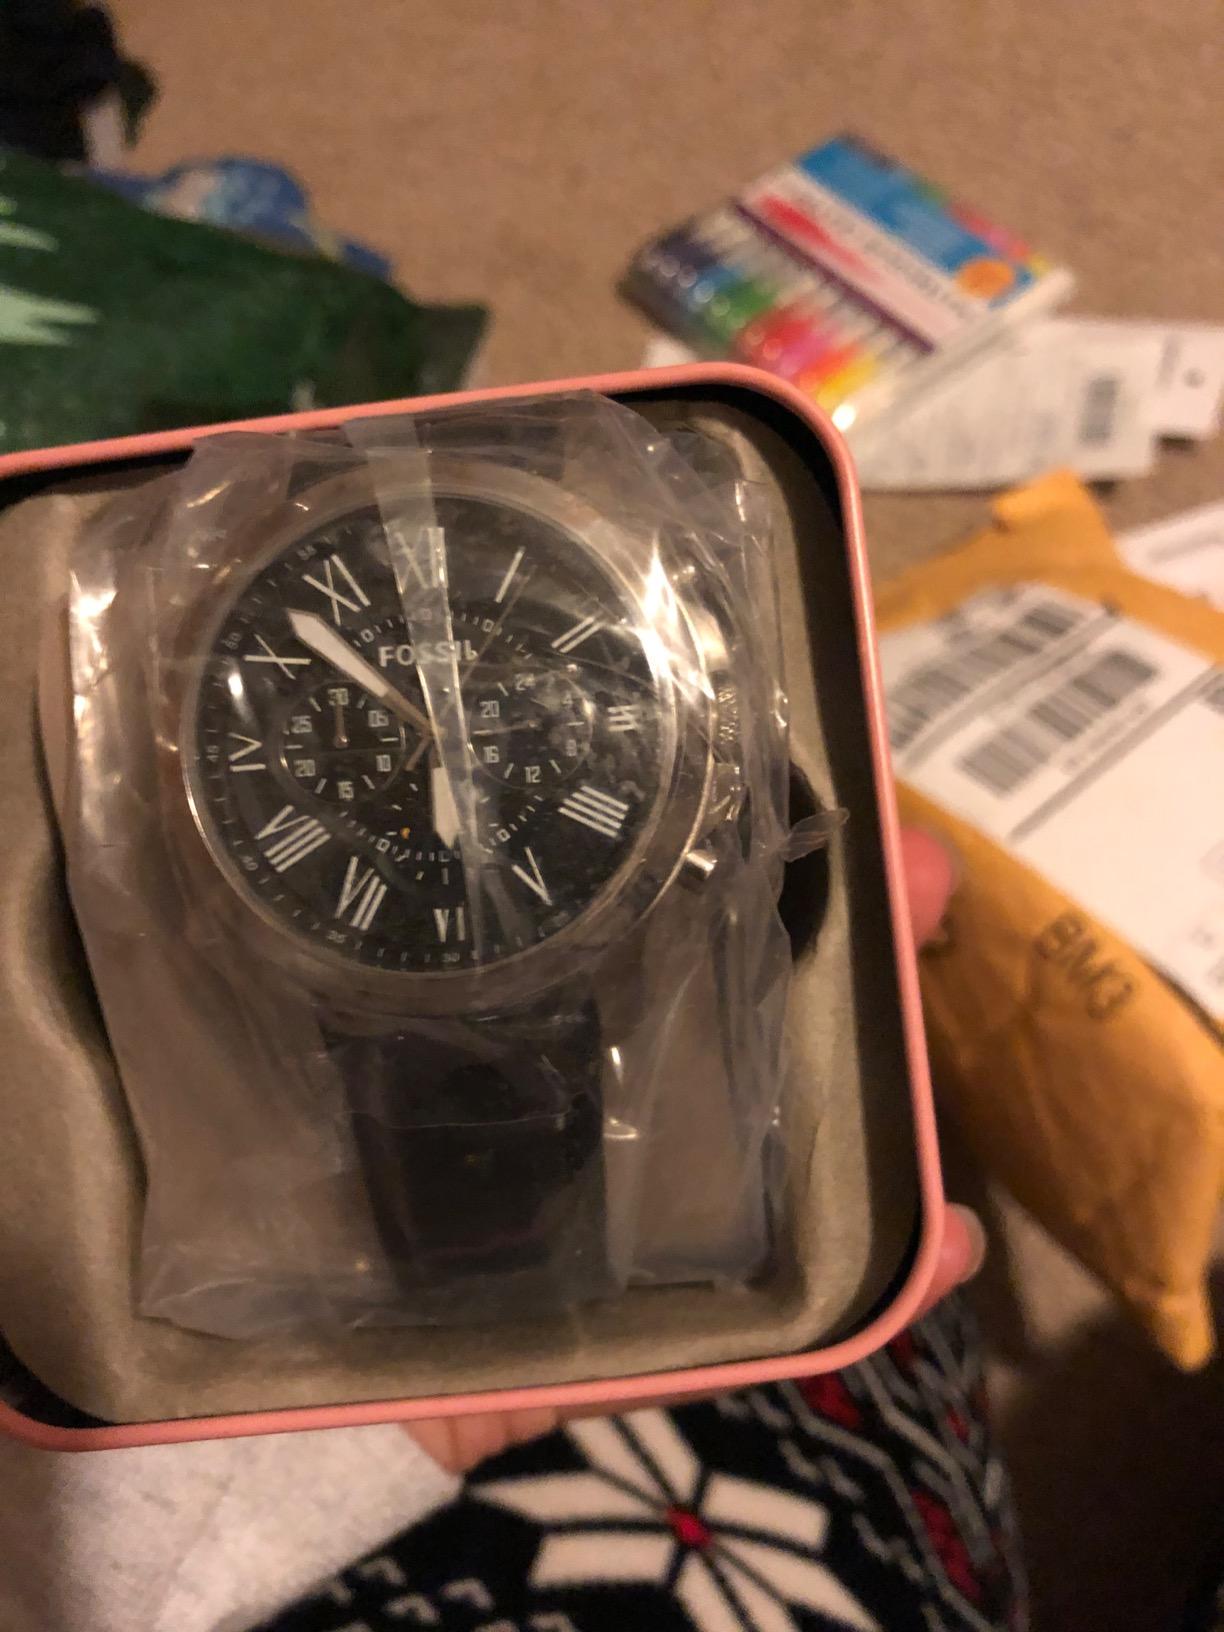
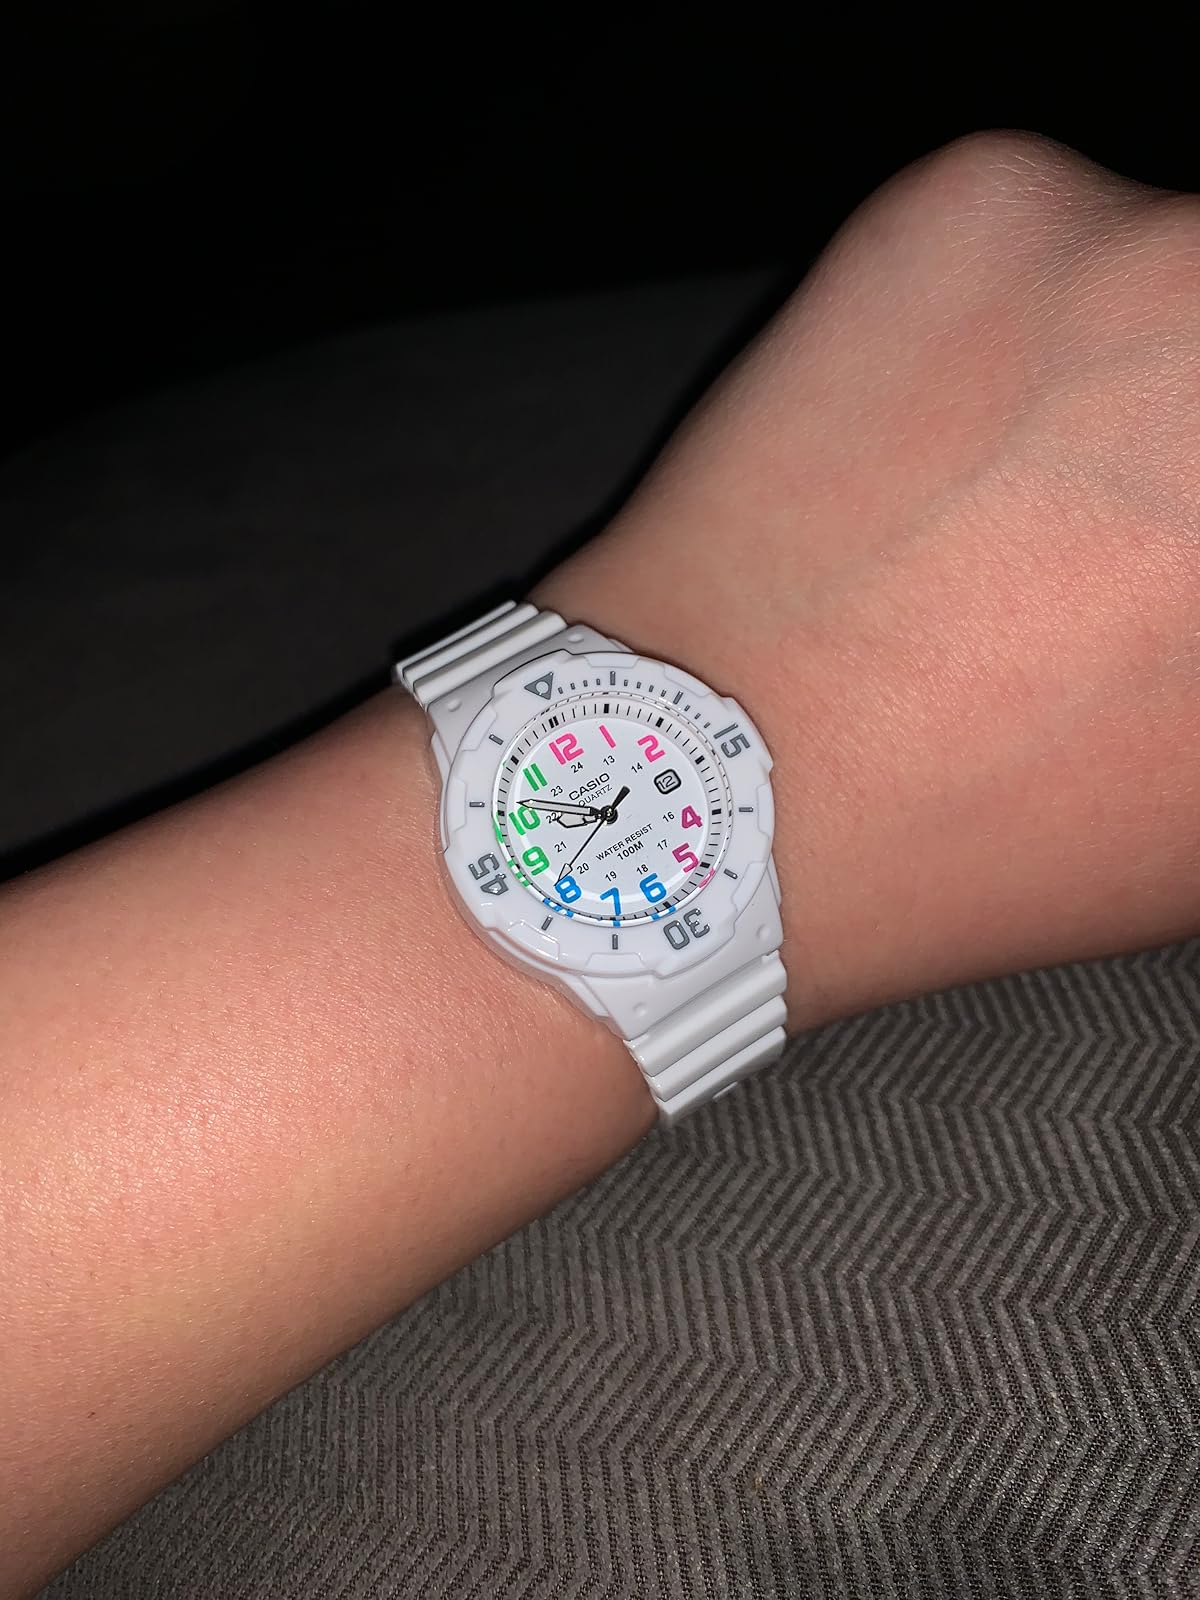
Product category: accessories_watch
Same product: no